Huang Kecheng

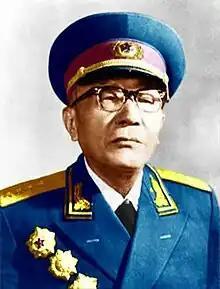
General of the Army Huang Kecheng giving a speech

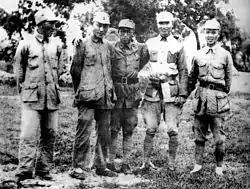
From left: Han Zhenji, Liang Xingchu, Huang Kecheng, Zhang Aiping and Wei Guoqing, marking the meeting of the Fifth Column of the Eighth Route Army and the Northern Jiangsu Command of the New Fourth Army in Dongtai, Jiangsu on October 10, 1940.

Huang Kecheng (October 1, 1902 – December 28, 1986) was a senior general (大将) in the People's Liberation Army.